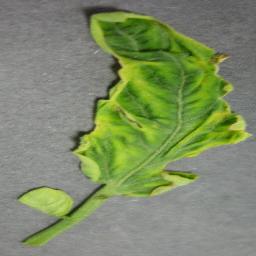
Label: Tomato___Tomato_Yellow_Leaf_Curl_Virus